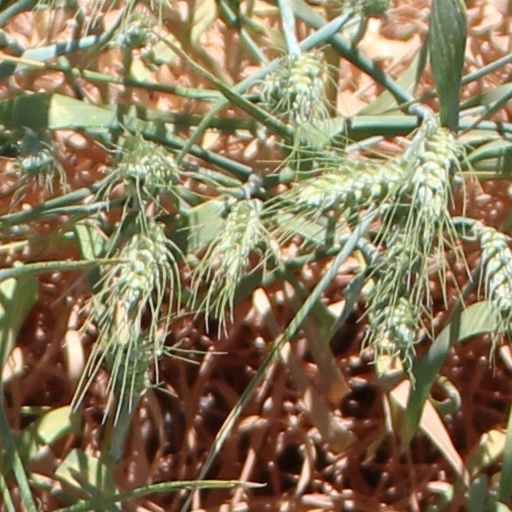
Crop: wheat